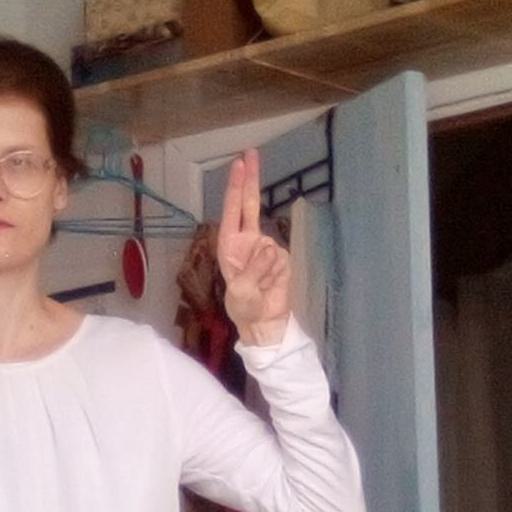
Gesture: two_up